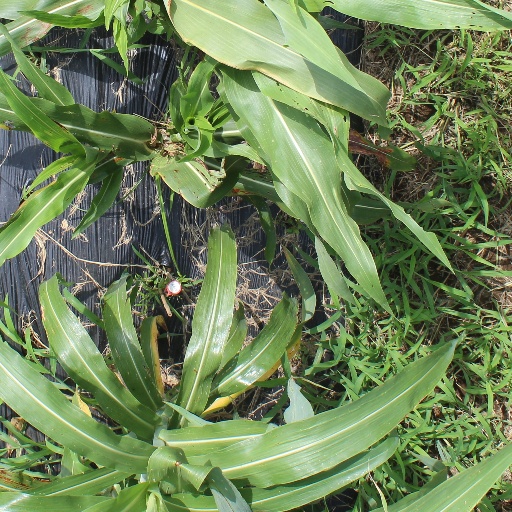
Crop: sorghum